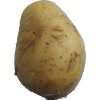
Label: Potato White 1